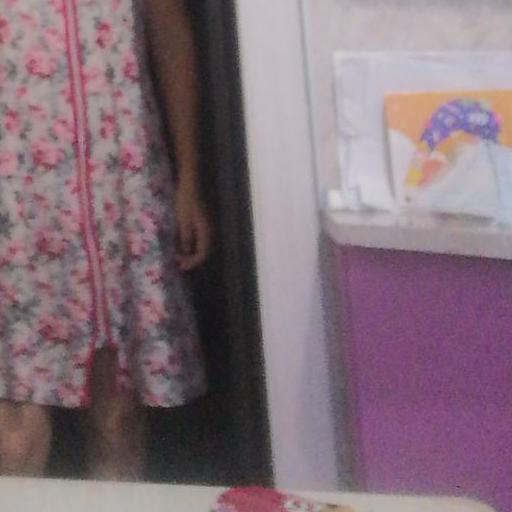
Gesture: no_gesture